Internes Can't Take Money

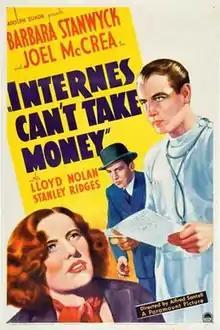
Theatrical release poster

Internes Can't Take Money is a 1937 American drama film directed by Alfred Santell and starring Barbara Stanwyck, Joel McCrea, Lloyd Nolan and Stanley Ridges. McCrea portrays Dr. Kildare in the character's first screen appearance. Metro-Goldwyn-Mayer continued the Dr. Kildare series with "Young Dr. Kildare" (1938) starring Lew Ayres as Kildare and Laraine Day as a nurse in love with Kildare. The film was released in the United Kingdom as "You Can't Take Money".